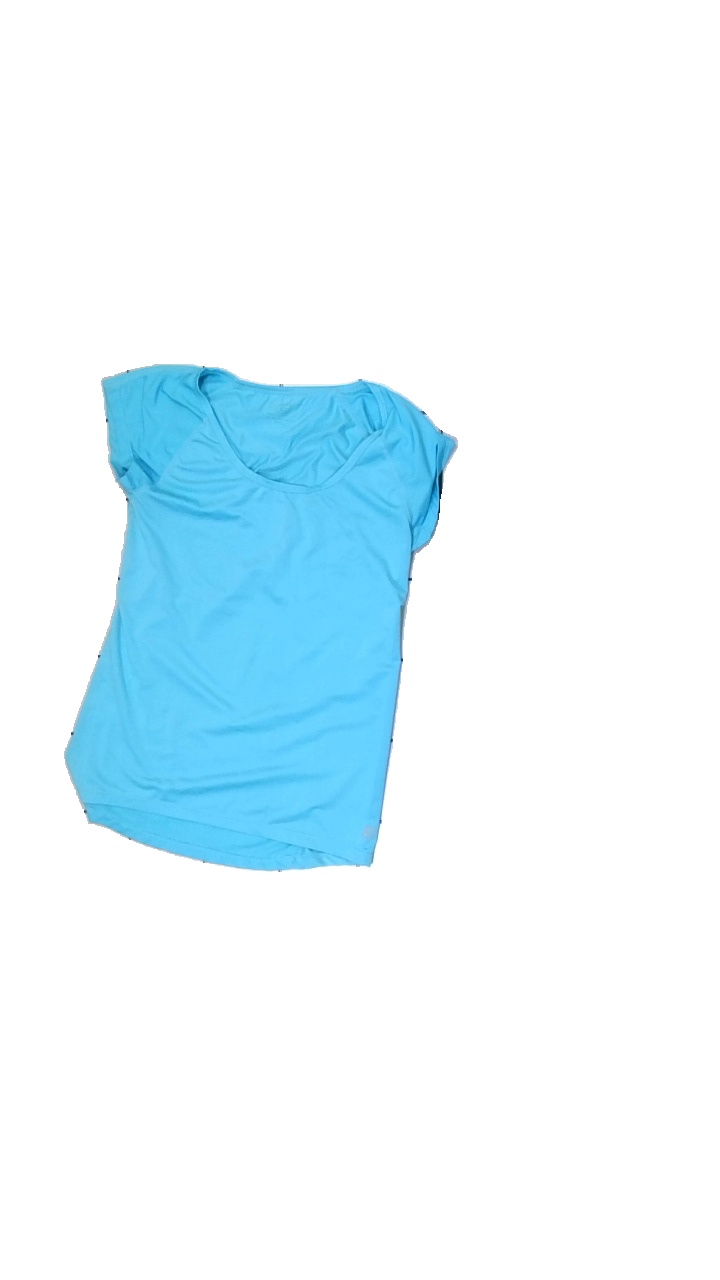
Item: Training Top (Ladies)
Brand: E
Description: Blue t-shirt
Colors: Blue
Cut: Regular, V-collar
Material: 100% Polyester
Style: Sports
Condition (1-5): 5
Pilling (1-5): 5
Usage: Reuse
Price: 50-100